Edmund Blunden

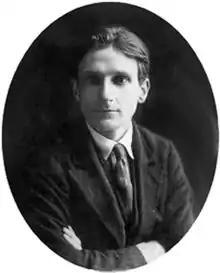
Blunden, c. 1914

Edmund Charles Blunden (1 November 1896 – 20 January 1974) was an English poet, author, and critic. Like his friend Siegfried Sassoon, he wrote of his experiences in World War I in both verse and prose. For most of his career, Blunden was also a reviewer for English publications and an academic in Tokyo and later Hong Kong. He ended his career as Professor of Poetry at the University of Oxford. He was nominated for the Nobel Prize in Literature six times.